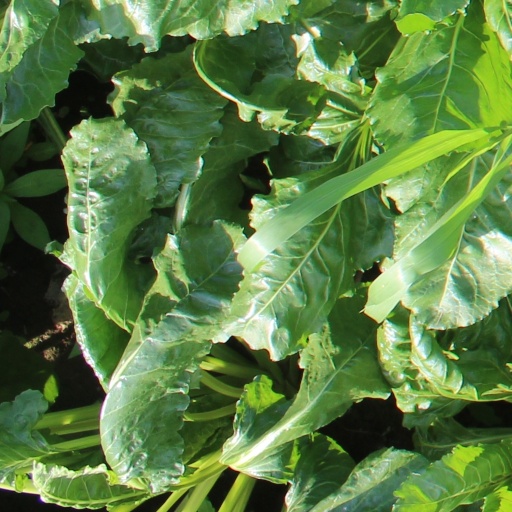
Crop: sugar beet